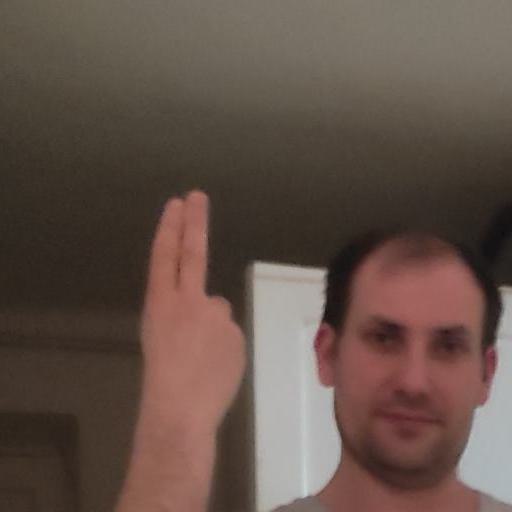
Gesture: two_up_inverted